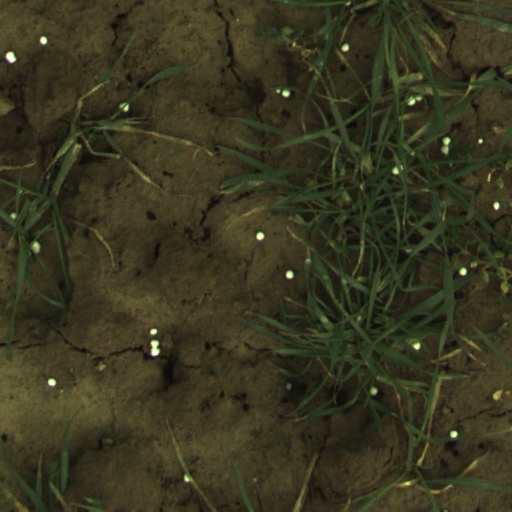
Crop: wheat